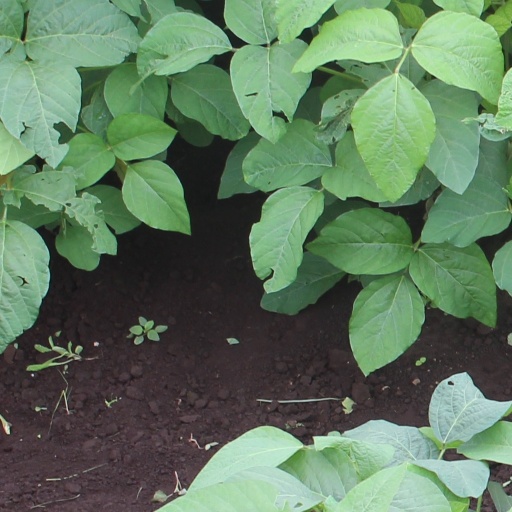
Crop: soybean